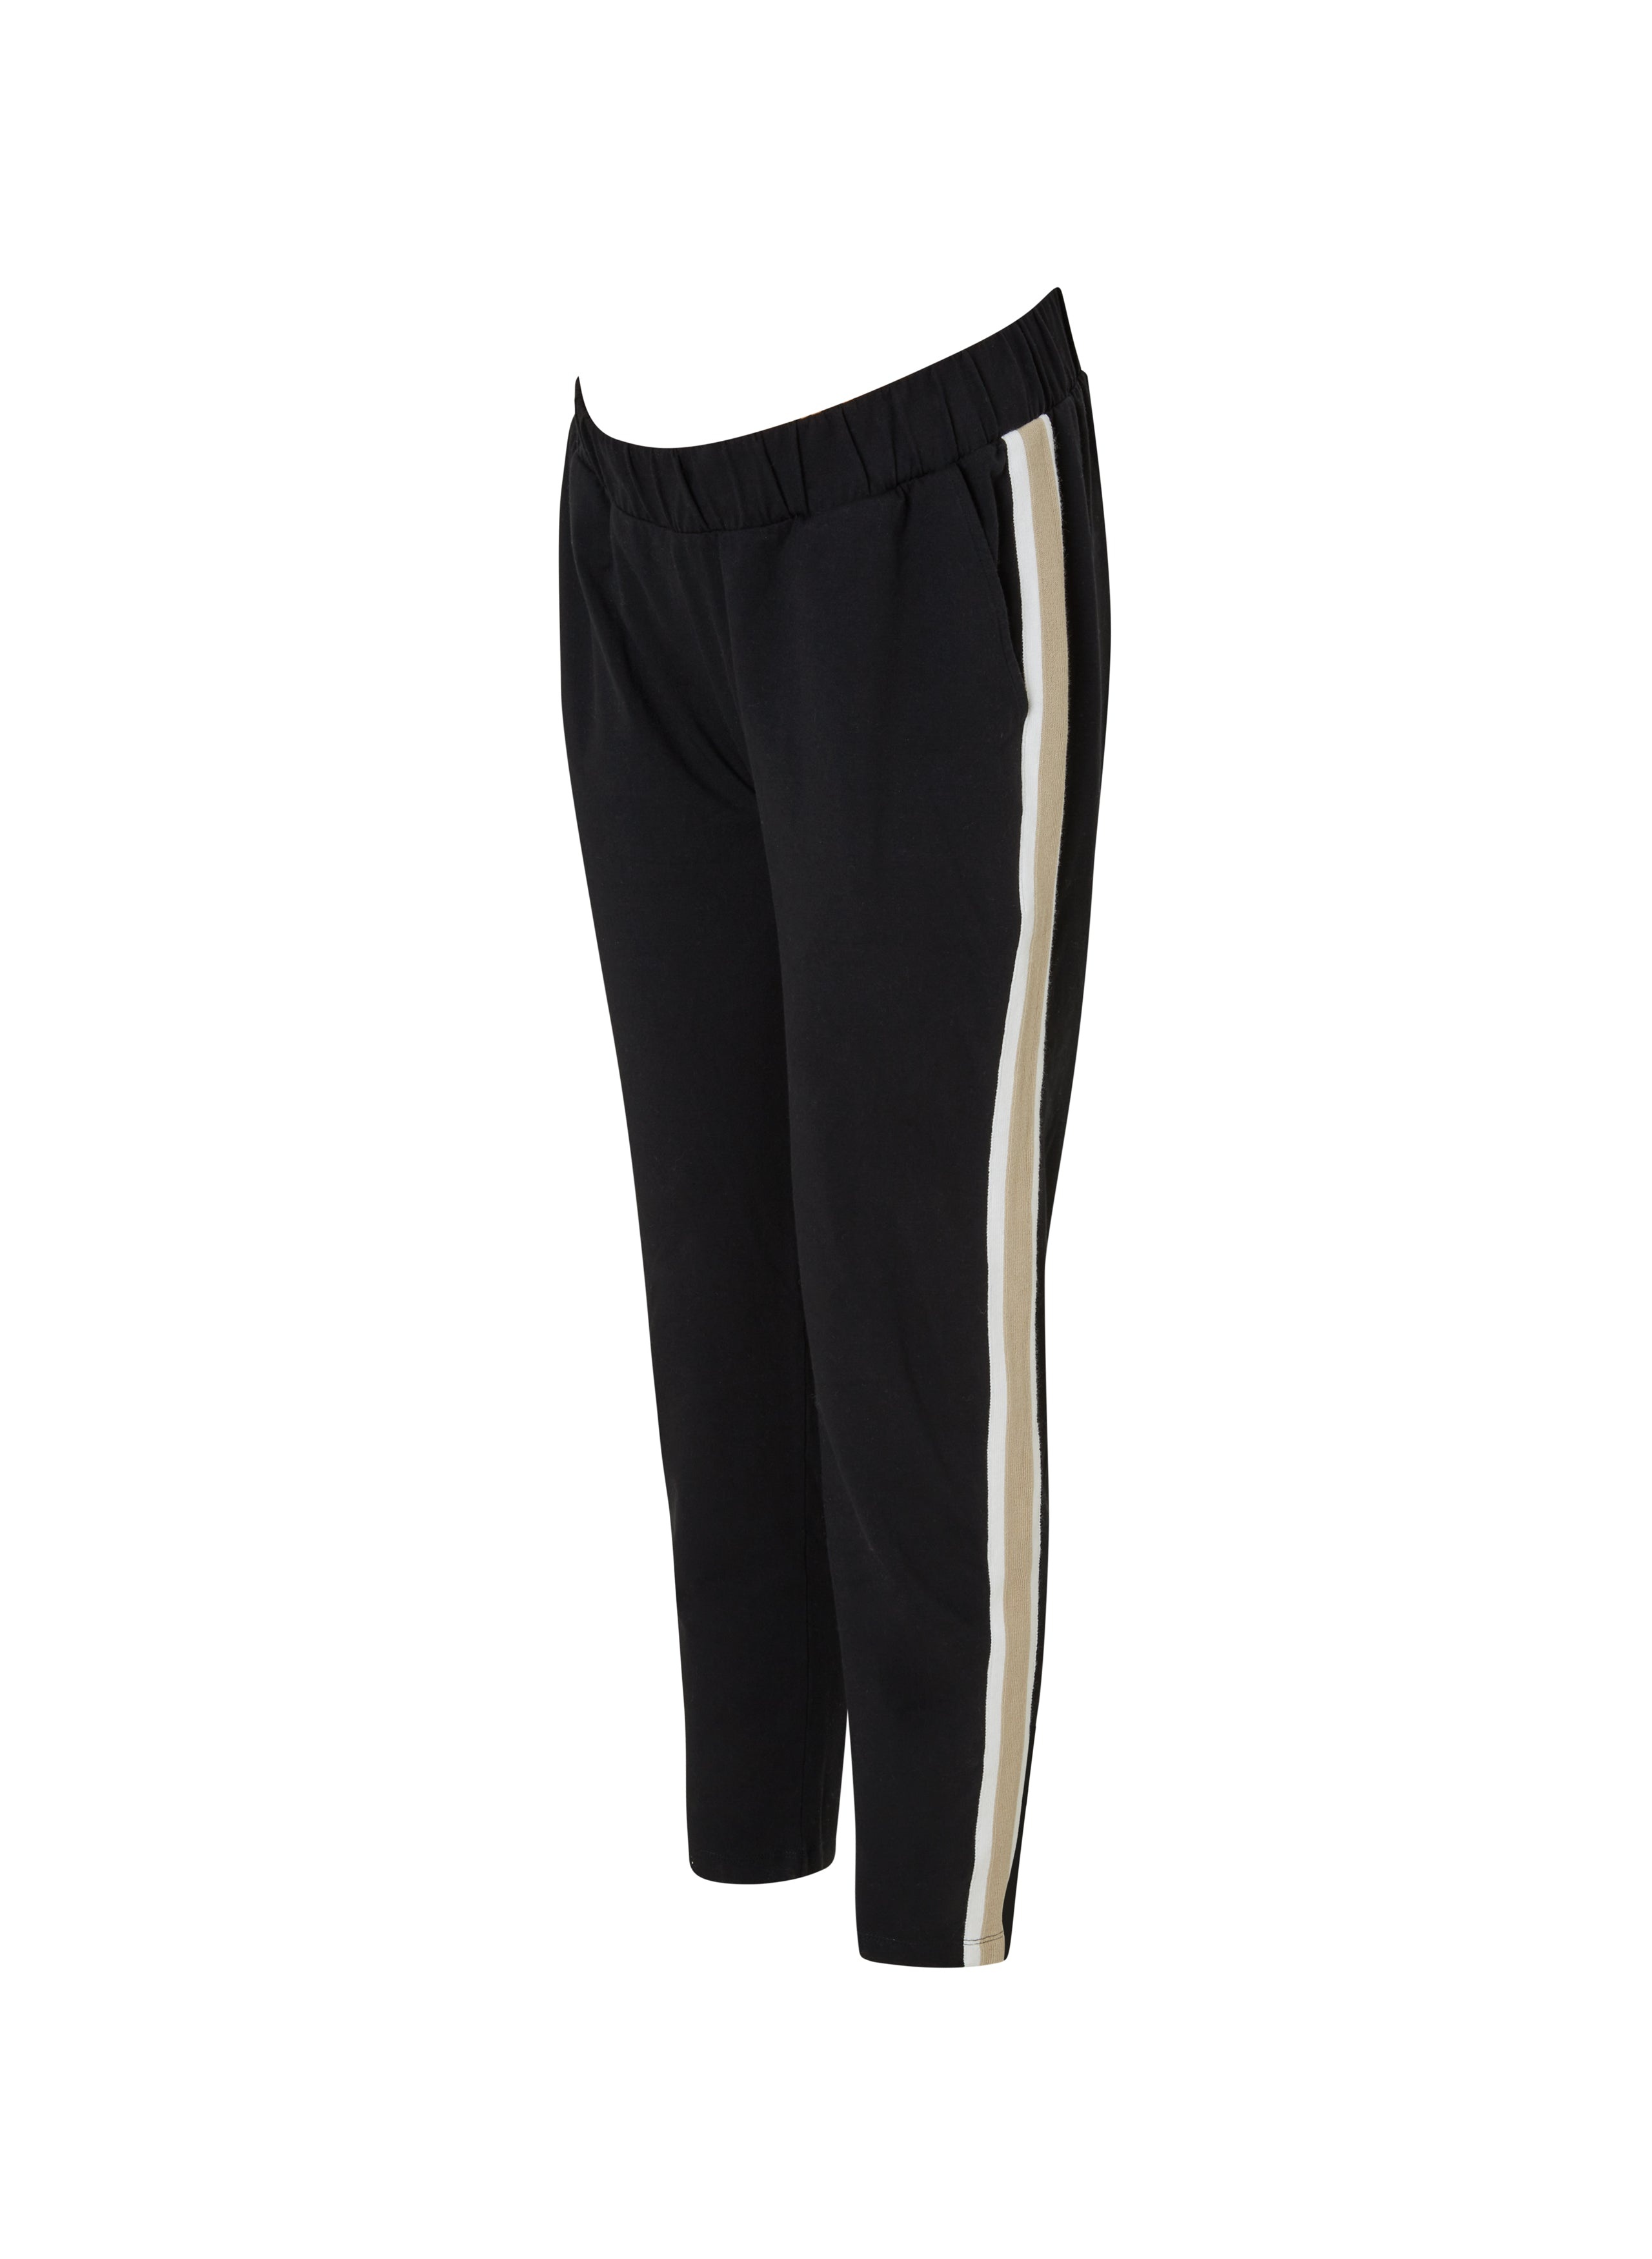
RENT - Fae Ponte Maternity Pant with LENZING ECOVERO
Rent for 2 weeks, look amazing at your event, and then simply return it to us within the 2 week window. This product is available to enjoy as part of our maternity rental programme. Please note this product is currently available to UK customers only. Find out more about our Rental CampaignView Terms and Conditions Modelled by 32 weeks pregnant Paula. Looking for an alternative to jeans and leggings that can be worn with anything and is just as durable? Meet Fae. Comfort-led design, a tapered fit and elasticated, under the bump waistband that make these as comfortable as they are stylish. Team them your favourite maternity tops and finish off your look with a jacket and a pair of white trainers for effortless off duty style. Crafted in a lightweight ponte with LENZING ECOVERO Below-the-bump elasticated waistband Classic, relaxed tapered fit Knitted side stripe trim Pockets.
Brand: Isabella Oliver
Category: Apparel & Accessories > Clothing > Maternity Clothing > Maternity Pants > Trousers